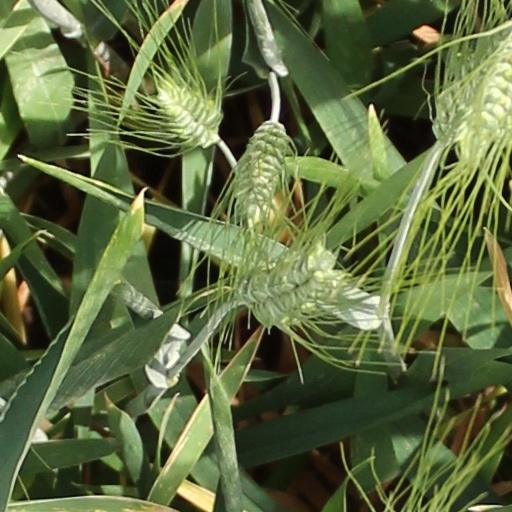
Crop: wheat